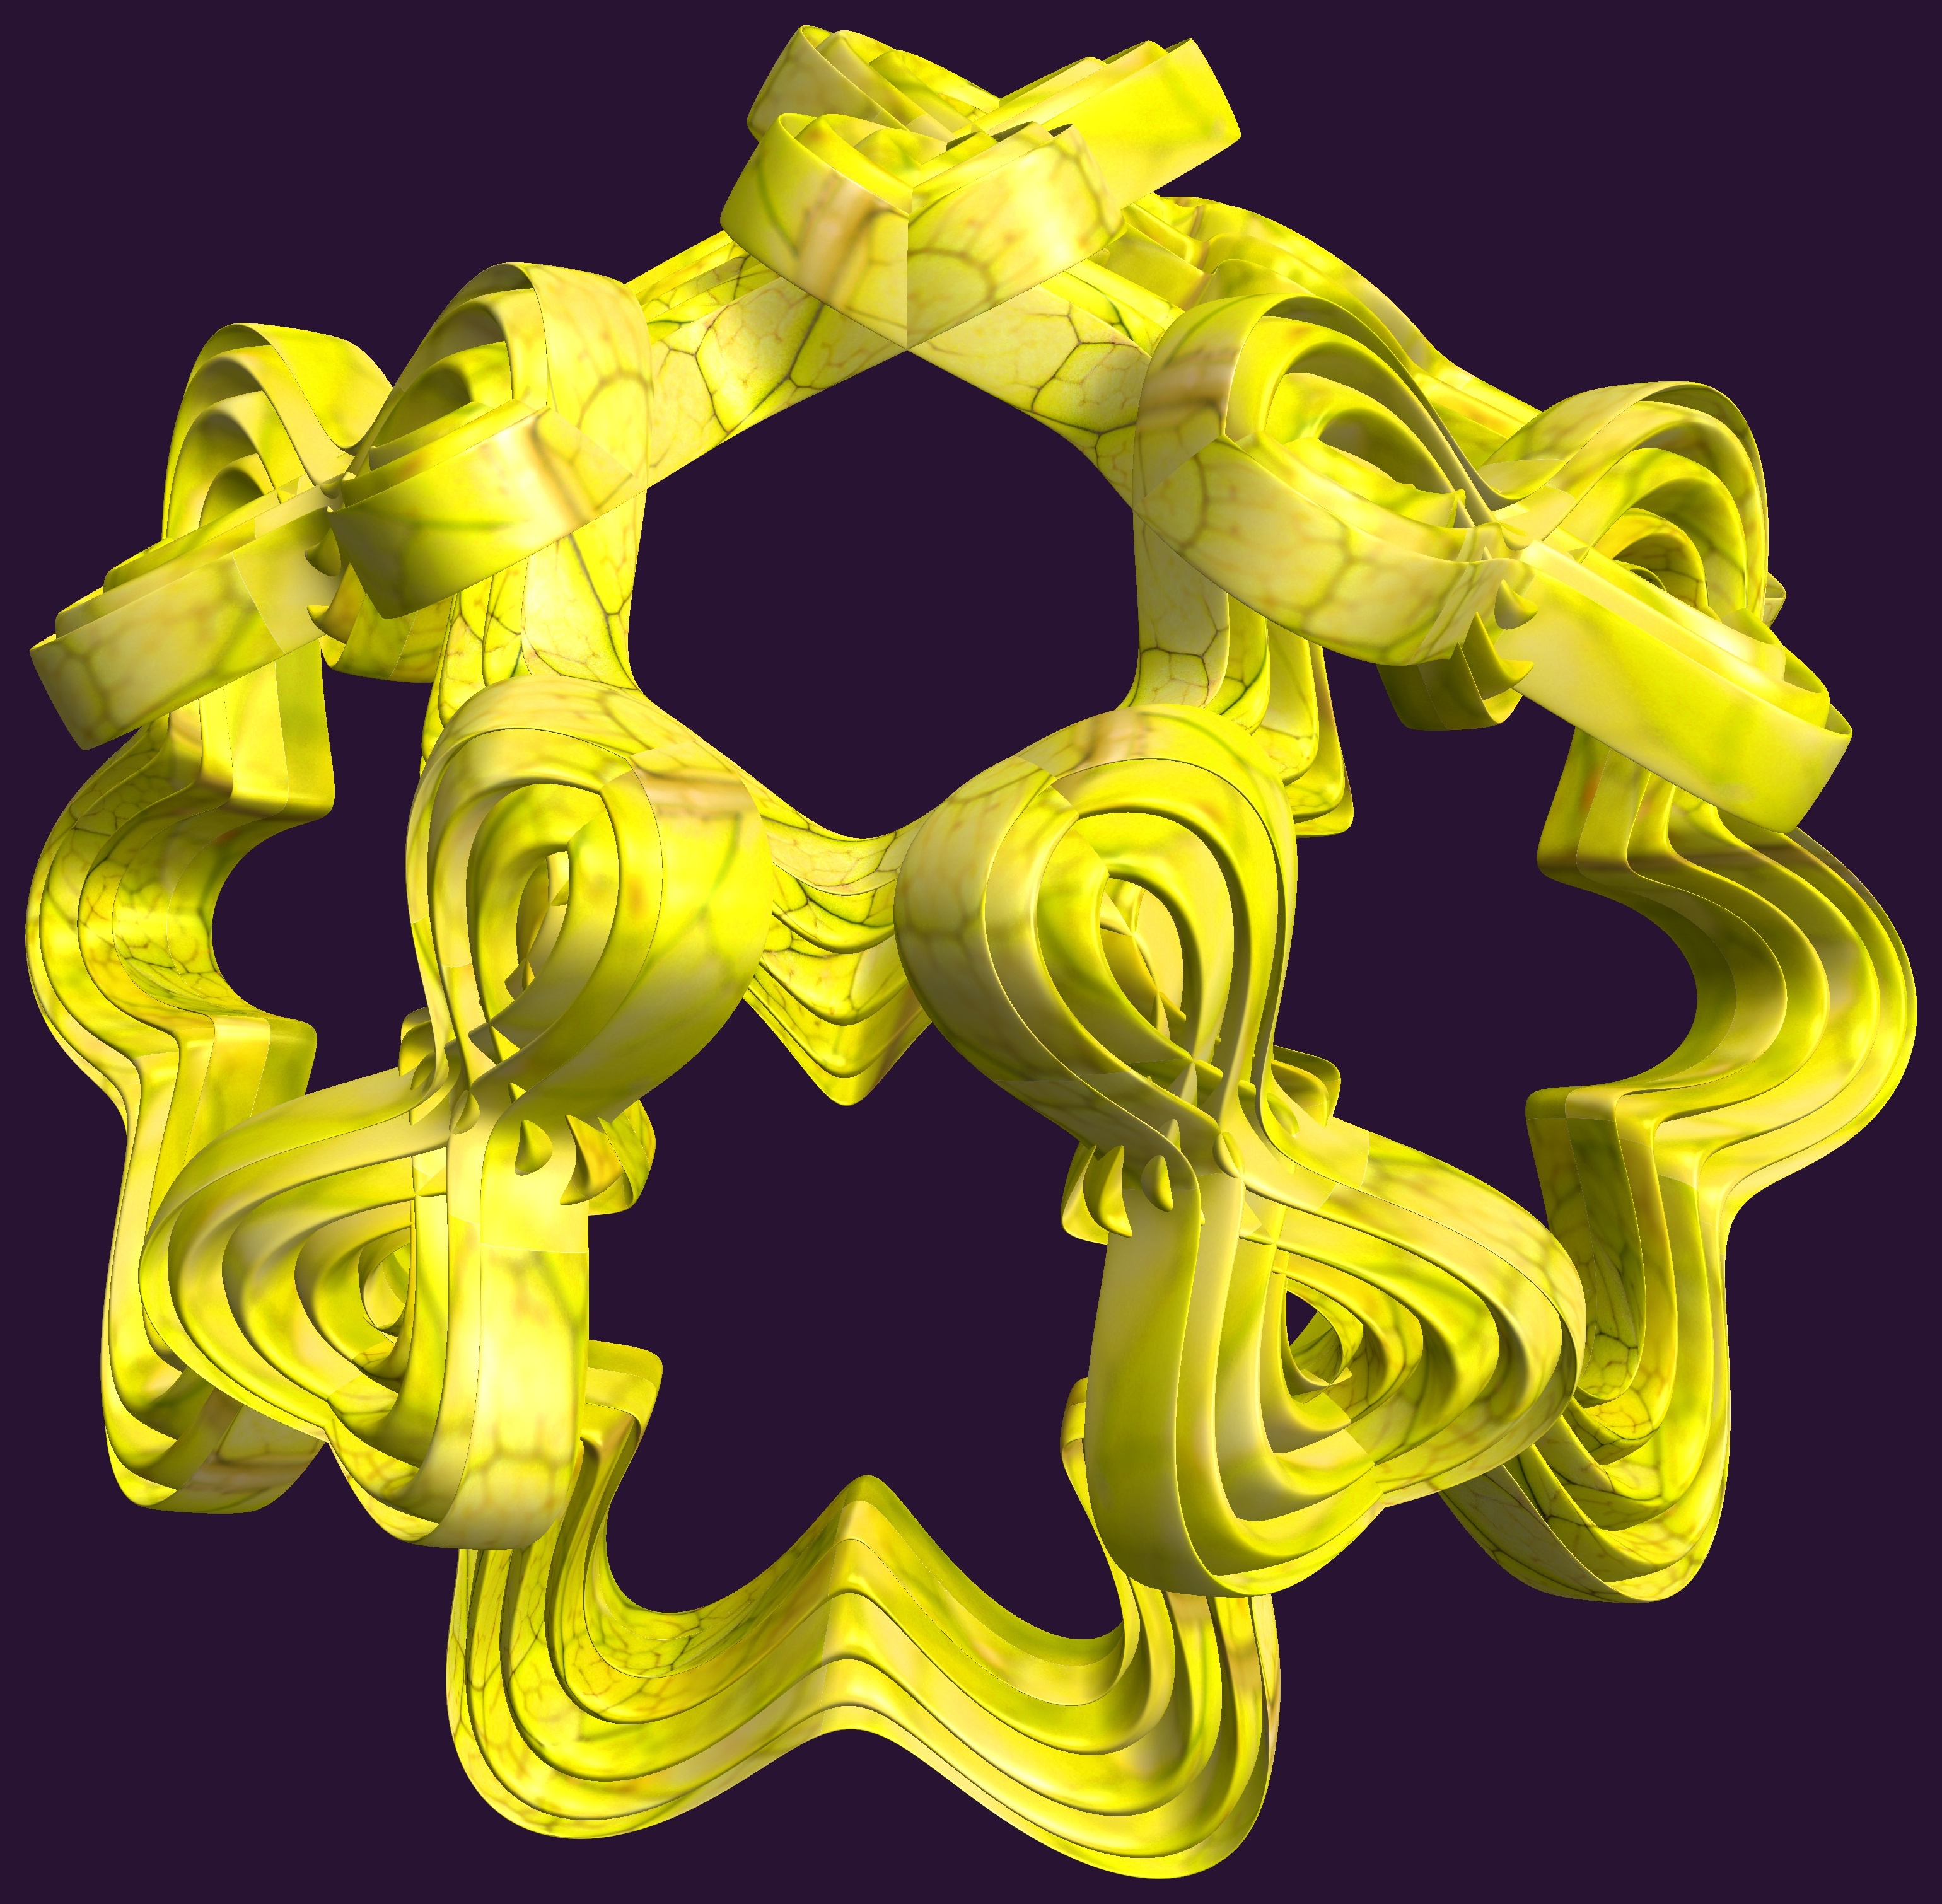
structure, texture, number, pattern, symbol, yellow, circle, font, figure, illustration, design, symmetry, 3d, graphic, knot, mathematica, cg, parametricplot3d, code, program, algorithm, abstruct, mapping